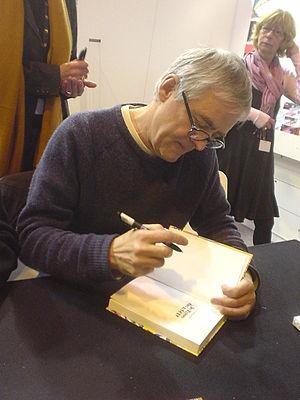
Jacques Jouet au Salon du Livre à Paris en 2010.
Jacques Jouet est un écrivain français né le 9 octobre 1947. Il est membre de l'Oulipo depuis 1983.